Garamantes

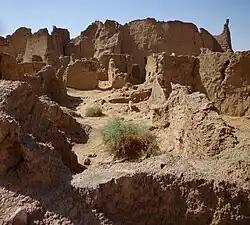
The ruins of Garama, one of the major settlements

Archaeological ruins associated with the Garamantian kingdom include numerous tombs, forts, and cemeteries. The Garamantes constructed a network of tunnels, and shafts to mine the fossil water from under the limestone layer under the desert sand. The dating of these foggara is disputed, they appear between 200 BC to 200 CE but continued to be in use until at least the 7th century and perhaps later. The network of tunnels is known to Berbers as "Foggaras". The network allowed agriculture to flourish, and used a system of slave labor to keep it maintained.